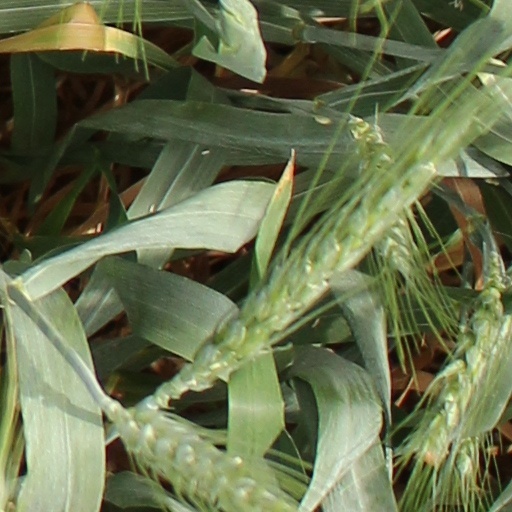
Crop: wheat